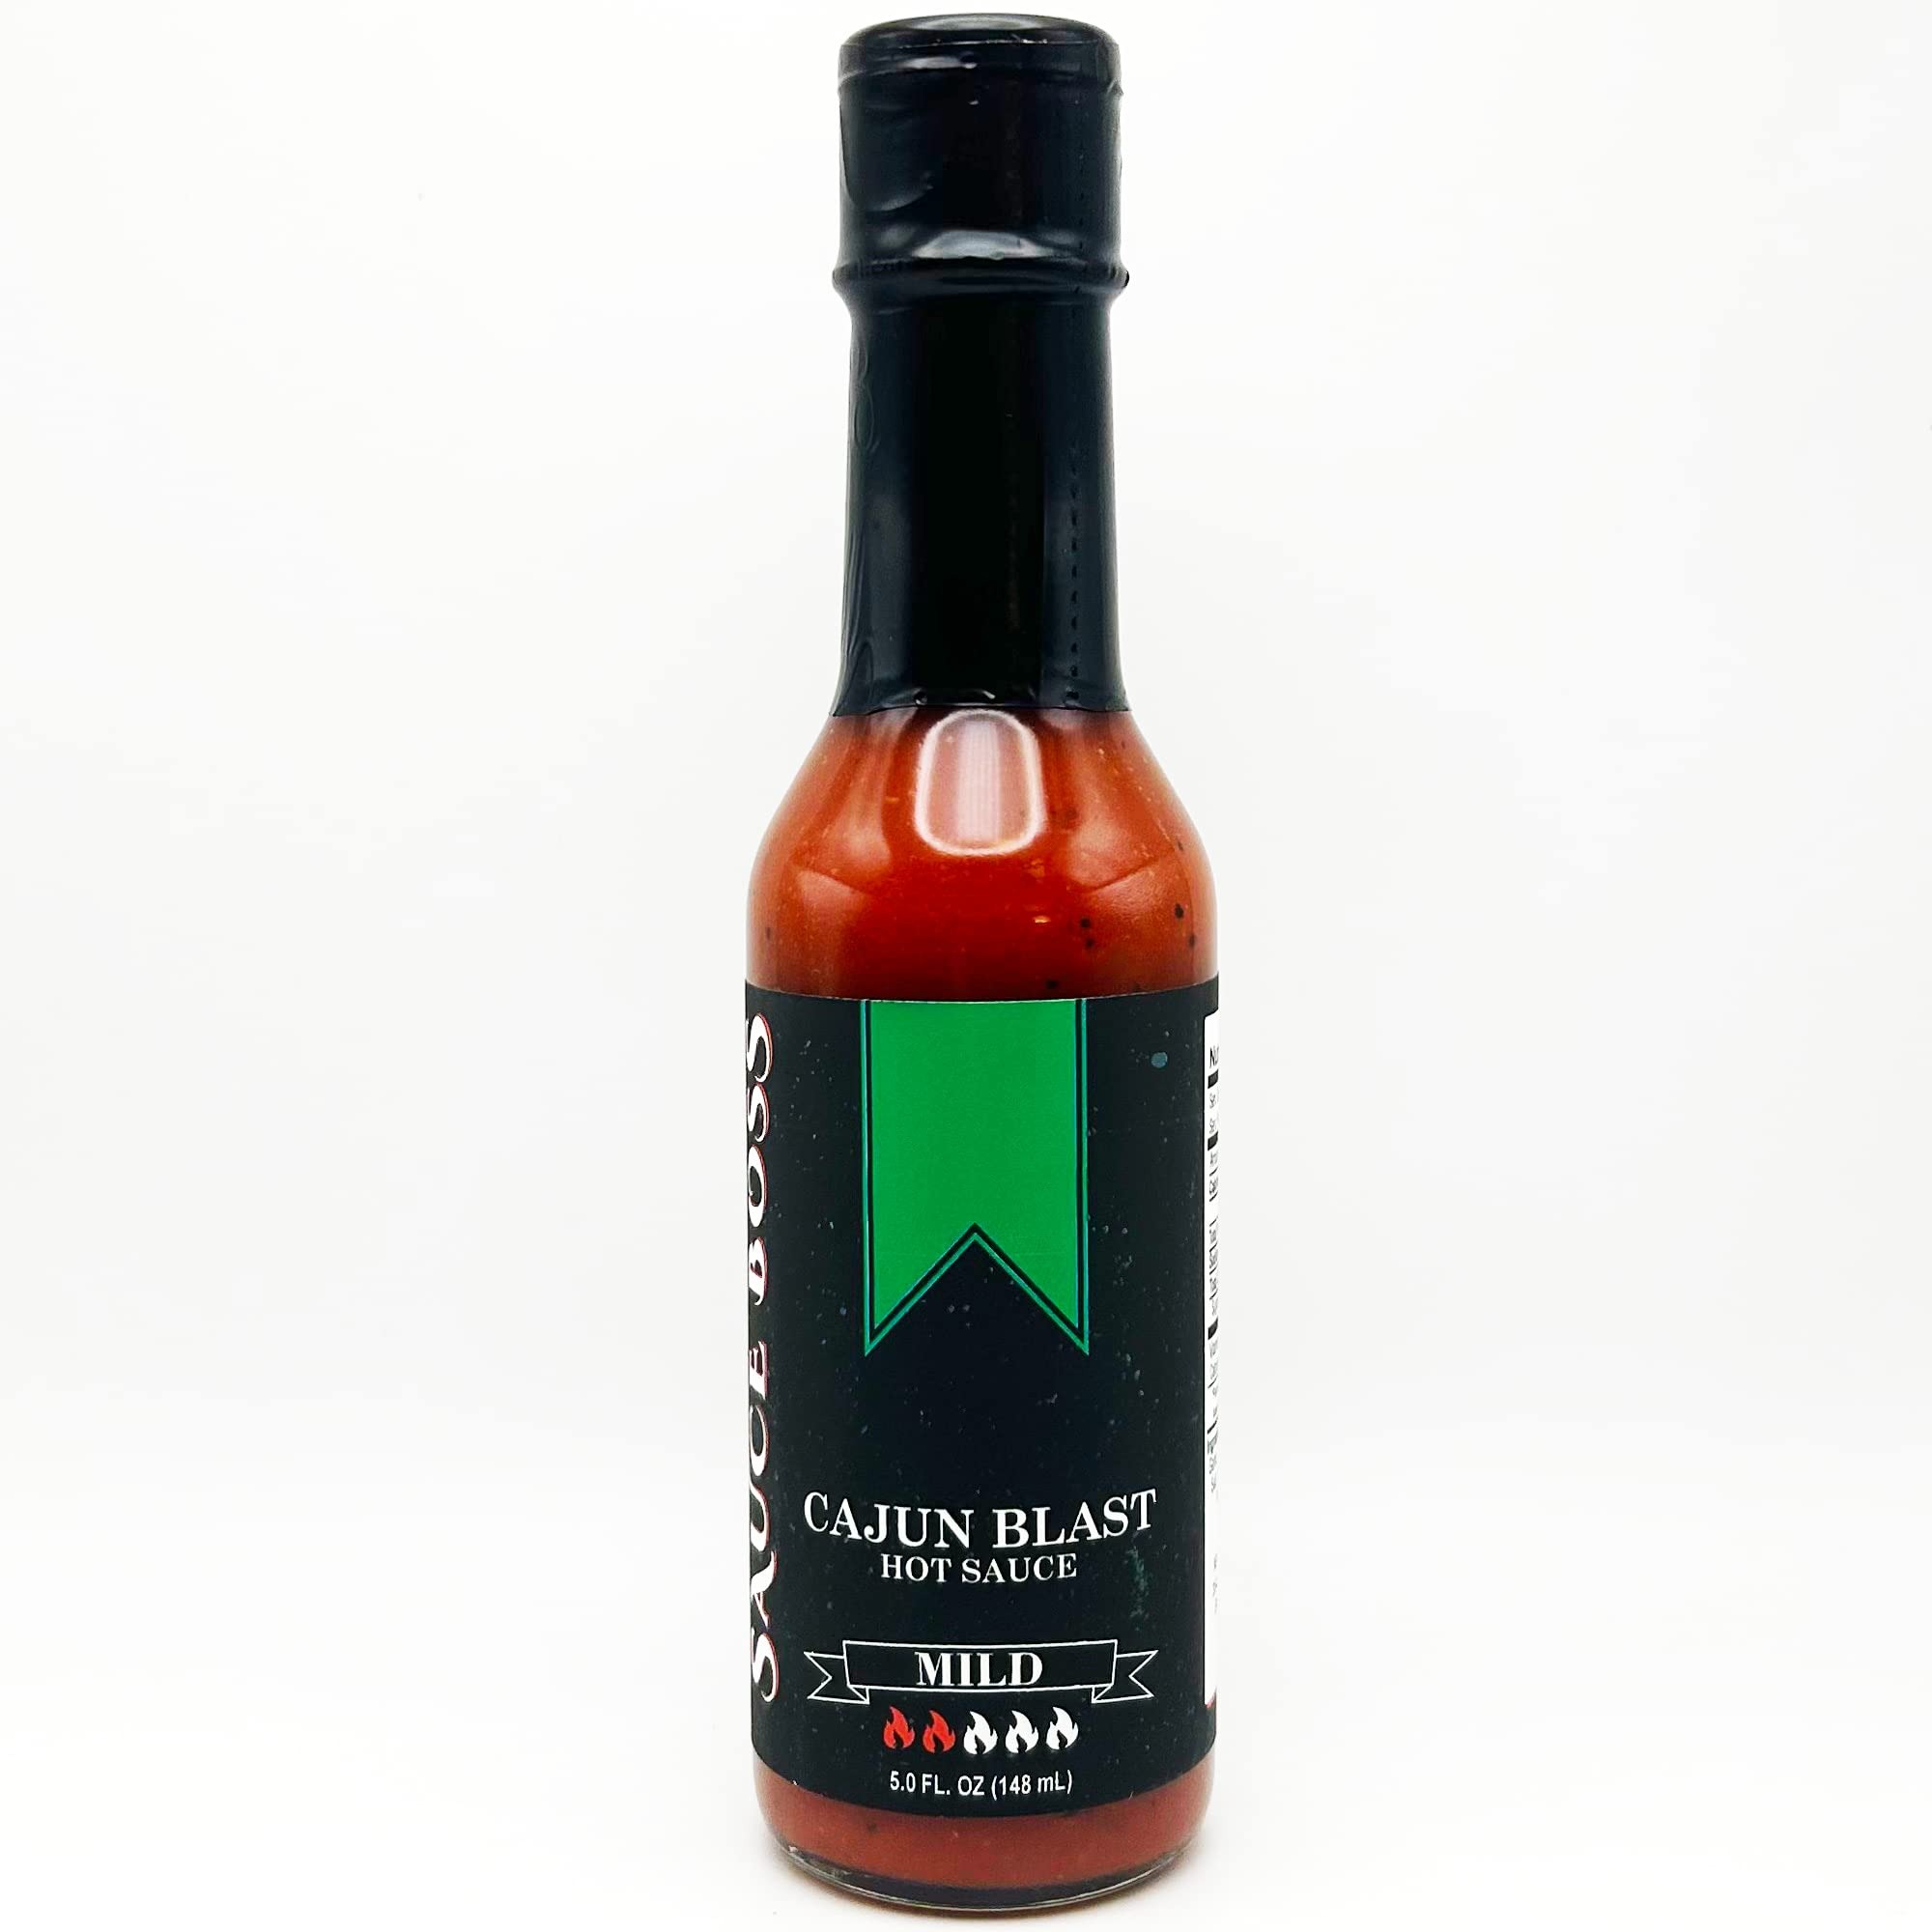
Item Name: Cajun Blast by Sauce Boss: Southern-Style Sauce to Ignite Your Taste Buds!
Bullet Point 1: Indulge in the Fiery Delights: Our exceptional hot sauces, including Cajun Blast, Tango Verde Garlic, Spicy Pilsner, Ale House Tango and Roarin’ Habanero, offer a tantalizing blend of heat and flavor that will set your taste buds ablaze and keep you coming back for more.
Bullet Point 2: Crafted for Hot Sauce Aficionados: Join the ranks of hot sauce aficionados and delve into the world of renowned brands. With our dedication to quality and flavor, these hot sauces deliver an unparalleled experience, making them a must-have for anyone seeking the utmost in spicy satisfaction.
Bullet Point 3: A Dash of Heat, A World of Possibilities: With our wide range of hot sauces, including the classic Tango Verde Garlic and the bold Roarin’ Habanero, you can unlock a world of culinary possibilities. From hearty Mexican dishes to Asian-inspired stir-fries, the possibilities are endless, allowing you to tailor the heat level to your personal preference.
Bullet Point 4: Experience Unparalleled Quality: Discover the excellence of Sauce Boss and our commitment to creating exceptional hot sauces. From our signature blends to our innovative flavor profiles, every bottle is a testament to their passion for delivering a truly exceptional taste experience.
Bullet Point 5: The Perfect Gift for Hot Sauce Enthusiasts: Looking for a gift that will ignite the taste buds of your favorite hot sauce lover? Check out our collection of hot sauces by Sauce Boss. You won’t regret it. It features a thoughtfully curated selection of sauces, including the beloved Ale House Tango and Roarin’ Habanero, guaranteeing hours of spicy exploration and culinary excitement.
Bullet Point 6: Packed with robust flavors and boasting a moderate heat level, this southern-style sauce is sure to impress.
Product Description: Prepare to be captivated by a hot sauce like no other. Our southern-style sauce, packed with robust flavors and boasting a perfect balance of moderate heat, is set to impress even the most discerning taste buds. Crafted with utmost care and attention to detail, our sauce combines a harmonious blend of ingredients that will awaken your senses and leave you craving more. Each drop is a symphony of complex flavors, carefully layered to create a truly unforgettable experience. Savor the deep, smoky undertones that dance on your palate, complemented by the richness of savory spices that add depth and character to every bite. The robustness of our sauce is a testament to the carefully selected ingredients, expertly combined to create a flavor profile that is bold, yet balanced. With a moderate heat level, our sauce offers an exciting kick without overwhelming your taste buds. It's the perfect choice for those seeking a delightful heat that enhances the flavors of their favorite dishes, rather than overpowering them. Versatility is at the heart of our southern-style sauce. Drizzle it over grilled meats to infuse them with a tantalizing smokiness, or use it as a marinade to transform ordinary ingredients into extraordinary culinary creations. Add a dash to your stir-fries, soups, or sandwiches to elevate them to a whole new level of deliciousness. The possibilities are endless, limited only by your culinary imagination. Whether you're a seasoned hot sauce aficionado or a curious explorer ready to embark on a flavorful adventure, our southern-style sauce is sure to delight your taste buds. Unleash the irresistible combination of robust flavors and moderate heat, and let your culinary creations shine like never before. Experience the true essence of southern cuisine with our exceptional hot sauce. Each bottle is a testament to our commitment to quality and flavor, ensuring that every pour delivers a taste experience that is nothing short of extraordinary.
Value: 5.0
Unit: Fl Oz

Price: 8.49